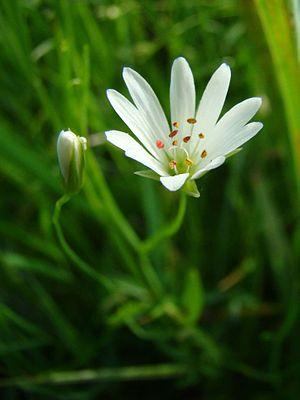
La Stellaire des marais ou Stellaire glauque est une plante herbacée inféodée aux milieux humides, que l'on rencontre typiquement dans les prairies inondables de fauche, mais parfois également dans les roselières en plaine alluviale. Cette espèce est menacée de disparition dans de nombreuses régions de France du fait des modifications importantes du régime hydrologique et des plantations.
Gazon est un terme de géographie et de toponymie locale spécifique au massif des Vosges en Lorraine et en Alsace. Il désigne dans ce massif une pelouse ou un pré en altitude, le plus souvent sur les Hautes-Chaumes. Son équivalent alsacien, Wasen, est répandu dans tout le sud de l’Allemagne, particulièrement dans le massif jumeau des Vosges, à savoir la Forêt-Noire.